Norske Skog Saugbrugs

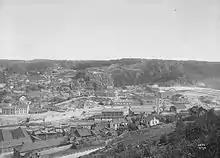
Kaken in 1907

The power station was completed in 1907, and the following year the sulfite process chemical pulp mill was completed the following year. All the upgrades were finalized in 1910, having cost NOK 4.1 million—twice the budget. A particular contributor was the pulp mill, which had cost NOK 3 million. Conservatism within management and owners led the company to not even discuss if a loan would be an appropriate way of funding the investments. Instead, of productive forest in Sweden was sold to Borregaard for NOK 4.7 million.